Donald Prell

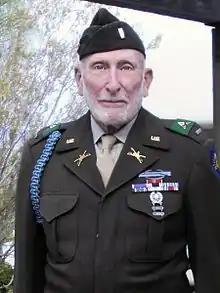
Donald Prell in his WWII U.S. Army uniform, 2009

Donald B. Prell (July 7, 1924 – July 28, 2020) was an American World War II veteran, venture capitalist and futurist who created "Datamation", the first magazine devoted solely to the computer hardware and software industry.